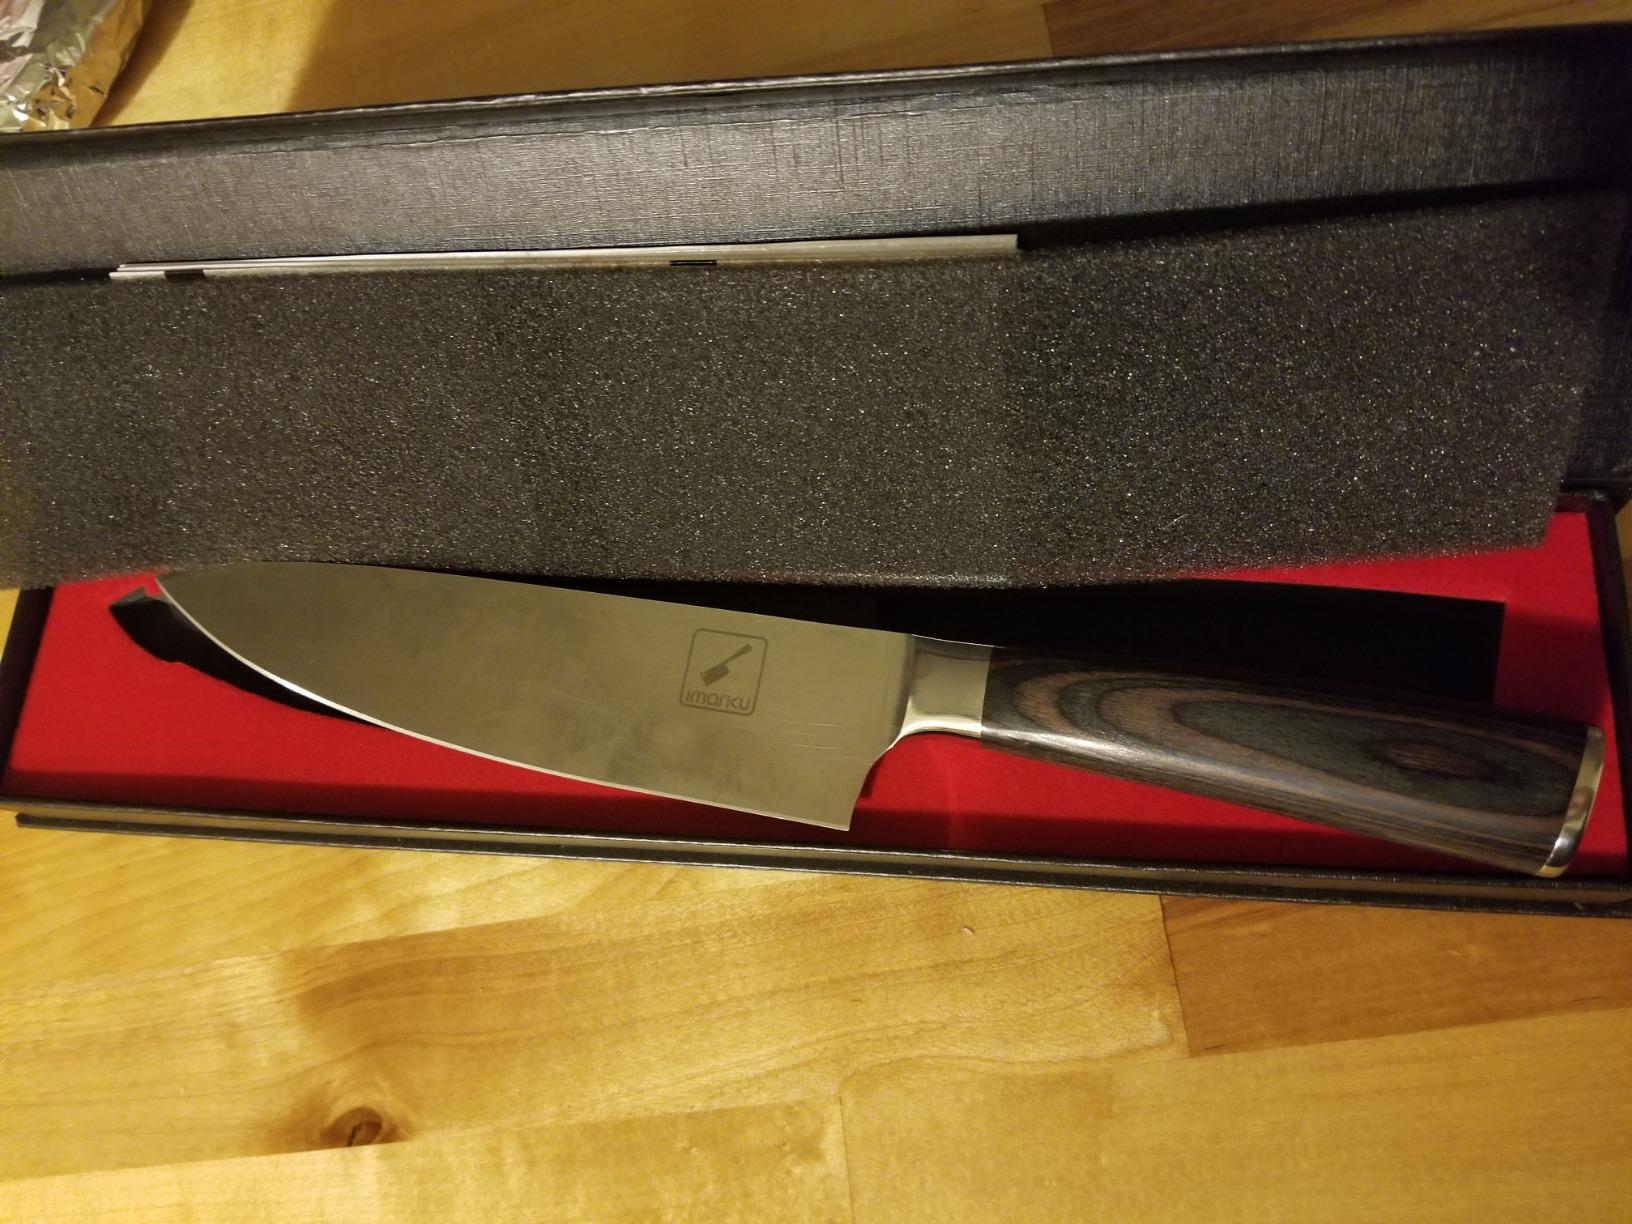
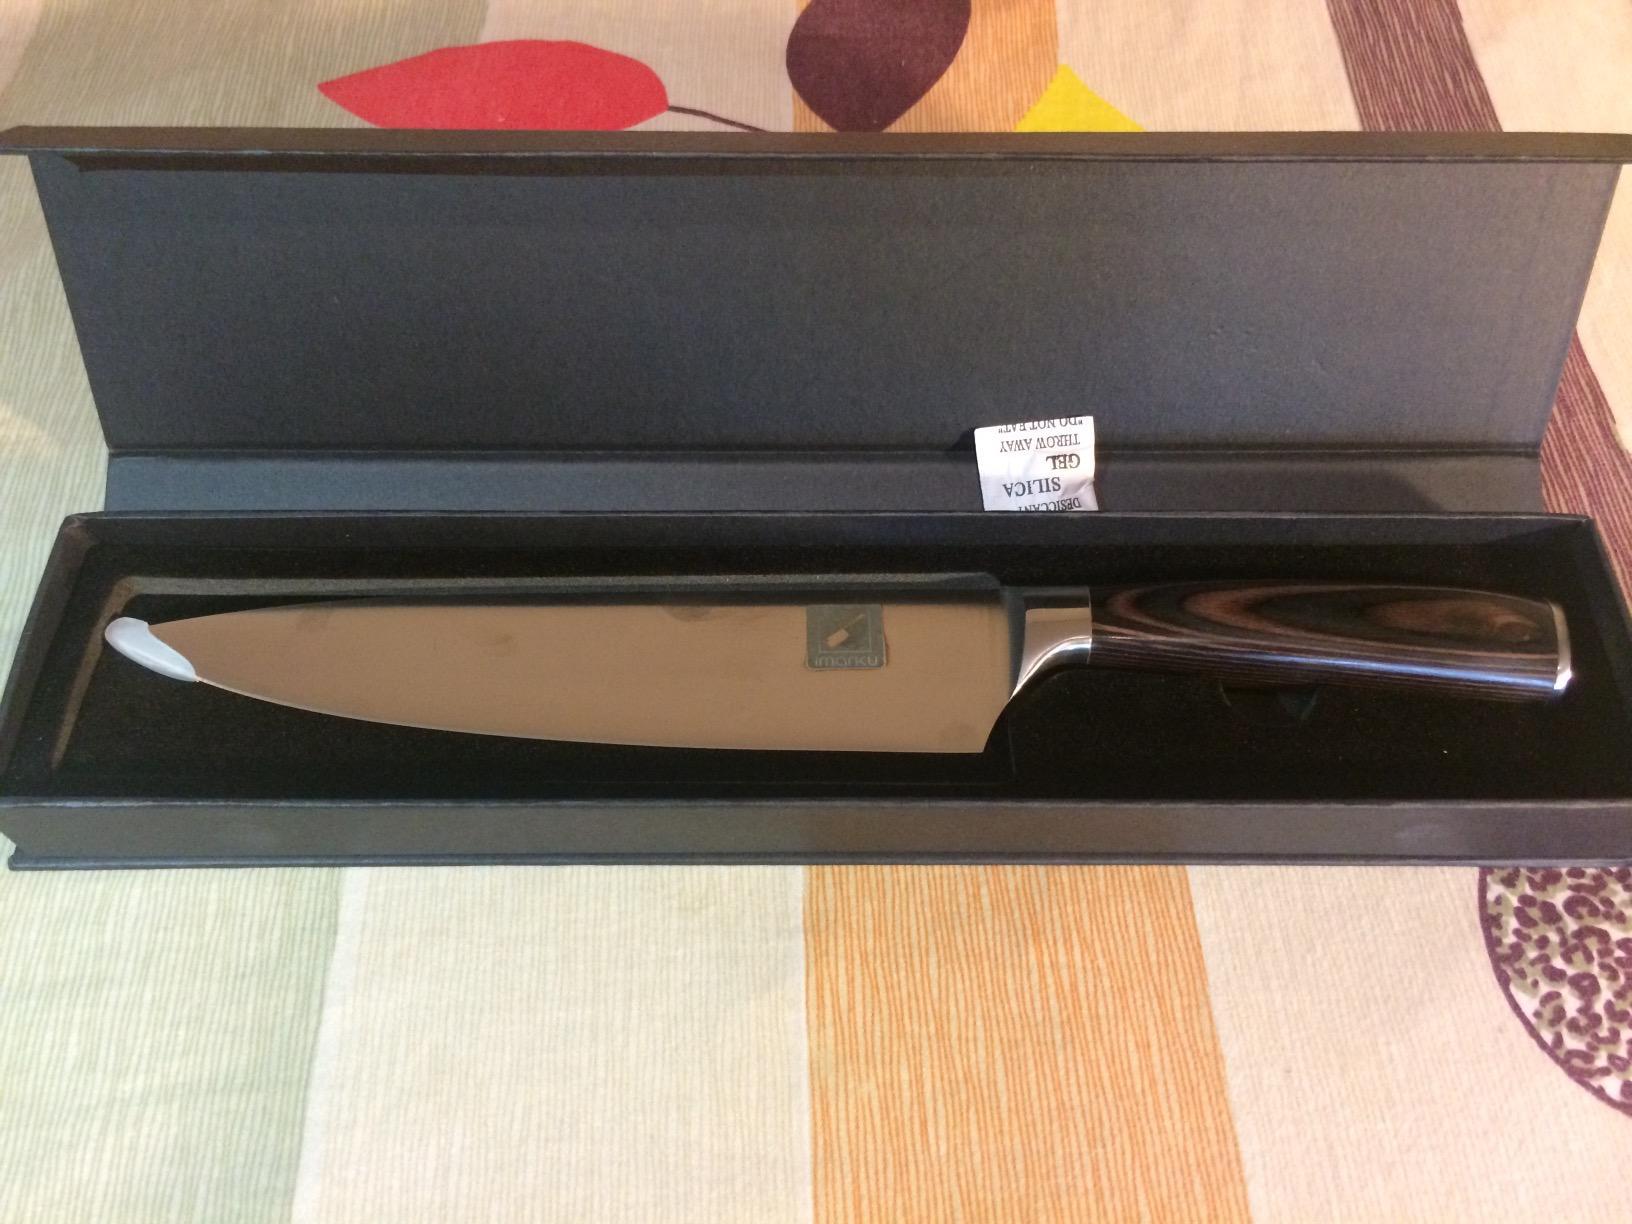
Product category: items_knife
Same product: yes